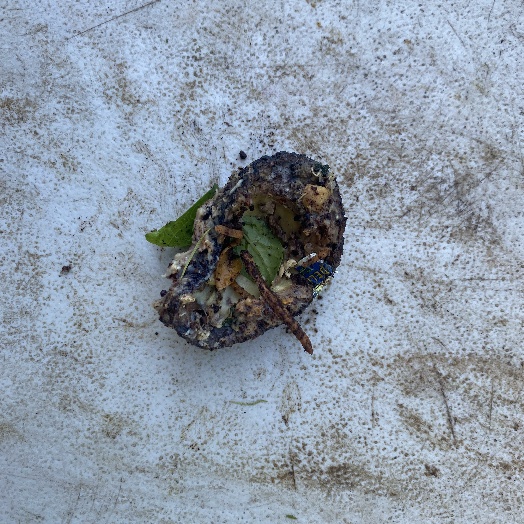
Label: Food Organics